2020 World Snooker Championship

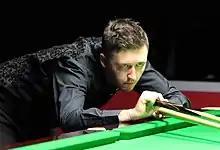
Kyren Wilson reached his first World Championship final after winning a 62-minute against Anthony McGill.

McGill made his first two century breaks of the tournament in the final session to tie the match at 14–14, and then took the lead at 16–15. McGill became trapped in a snooker in the penultimate frame, leaving the final red available for Wilson to make a clearance and set up a deciding frame. In the final frame, McGill was snookered behind the , and conceded 35 penalty points, missing the shot on eight occasions. This was enough points for McGill to require snookers to remain in the competition. In the next shot, Wilson played a safety shot, and went allowing McGill enough points to be able to win. With the final red ball being slightly above the middle pocket, both players missed shots from the cushion, before McGill potted the red, but ran out of position. Wilson then the green, which won the match.